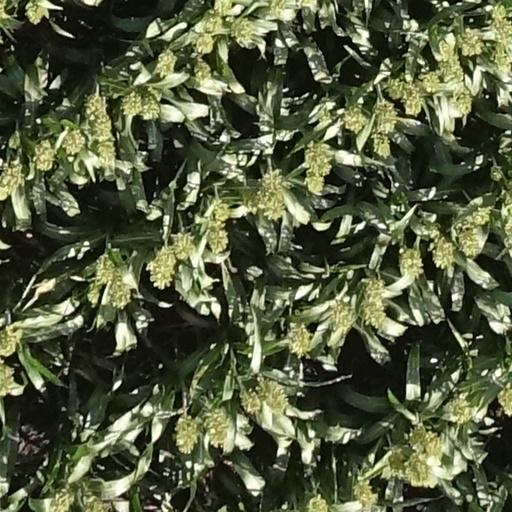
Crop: sorghum